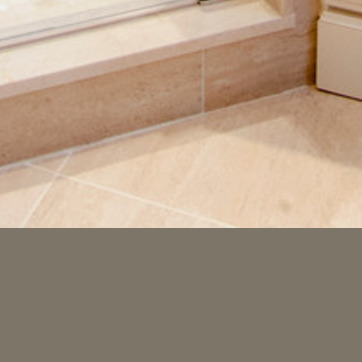
Material: tile